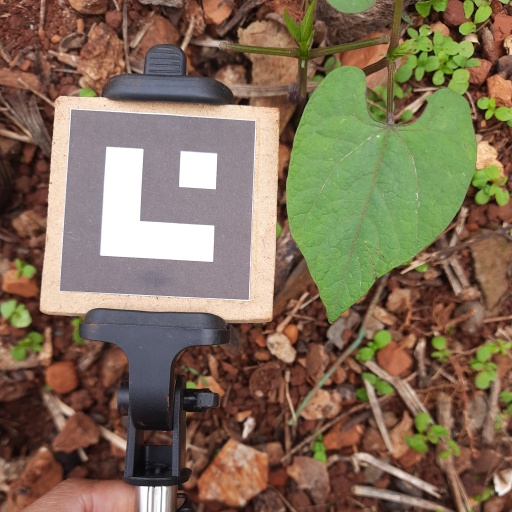
Observations: flat surface, no eating holes, under shade